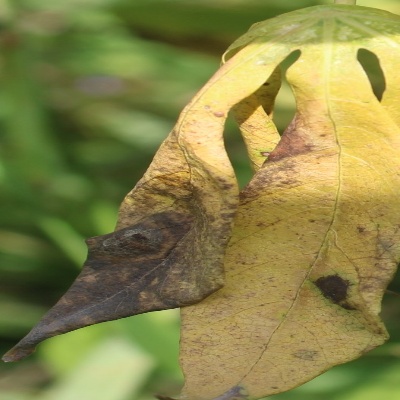
Crop: Cassava
Condition: bacterial blight